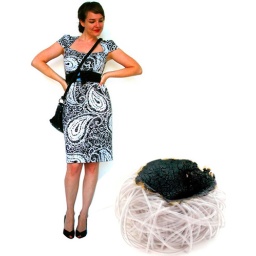
Stephanie Casey in David Meister dress standing next to Tom Price melted nylon rope chair